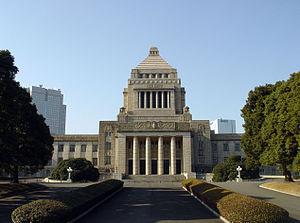
L'art japonais date des premières traces découvertes au Japon, dans les environs du Xᵉ millénaire av. J.-C., jusqu'à nos jours.
La Chambre des conseillers est la chambre haute de la Diète du Japon.
La politique au Japon s'inscrit dans un système de monarchie constitutionnelle avec un parlement bicaméral, la Diète. Ce régime politique a été mis en place en 1946 en accord avec les forces d'occupation américaines.
L'architecture de Tokyo a grandement été façonnée par l'histoire de la ville. À deux reprises dans l'histoire récente, la métropole s'est retrouvée en ruines : une première fois lors du séisme de 1923 de Kantō et plus tard après les bombardements incendiaires de la Seconde Guerre mondiale. Pour cette raison, le paysage urbain actuel de Tokyo est composé d'une architecture moderne et contemporaine, et les bâtiments anciens sont rares.